Boulder, Colorado

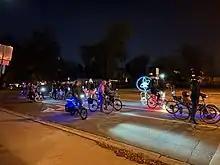
Bicycle riders joining together on Happy Thursday Cruiser Ride

In 2010, the Boulder MSA had a gross metropolitan product of $18.3 billion, the 110th largest metropolitan economy in the United States.